Battle of Lomas de Santa María

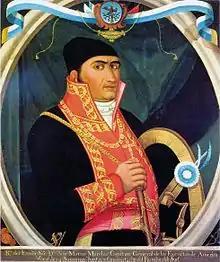
José María Morelos, the insurgent leader.

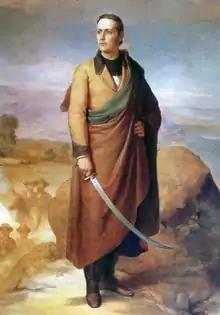
Mariano Matamoros, who commanded the third assault on Valladolid on 23 December.

After the declaration of Mexican independence triggered war with the Spanish royalists, the priest of , José María Morelos y Pavón met with rebel leader Miguel Hidalgo y Costilla on 20 October 1810 at , Michoacán de Ocampo where he was commissioned to fight against the Spanish colonial government in the southern area of the viceroyalty with the established goal of capturing Acapulco de Juárez. After the execution of Hidalgo on 30 July 1811, Morelos became the de facto leader of the insurrection. After the rebel forces failed to capture Acapulco at the Battle of El Veladero, they fortified themselves in Cuautla where they successfully defeated Félix María Calleja at the Siege of Cuautla. From there the rebels marched to Tehuacán, and later to Oaxaca de Juárez to take the city, something they succeeded in doing on 25 November 1812.